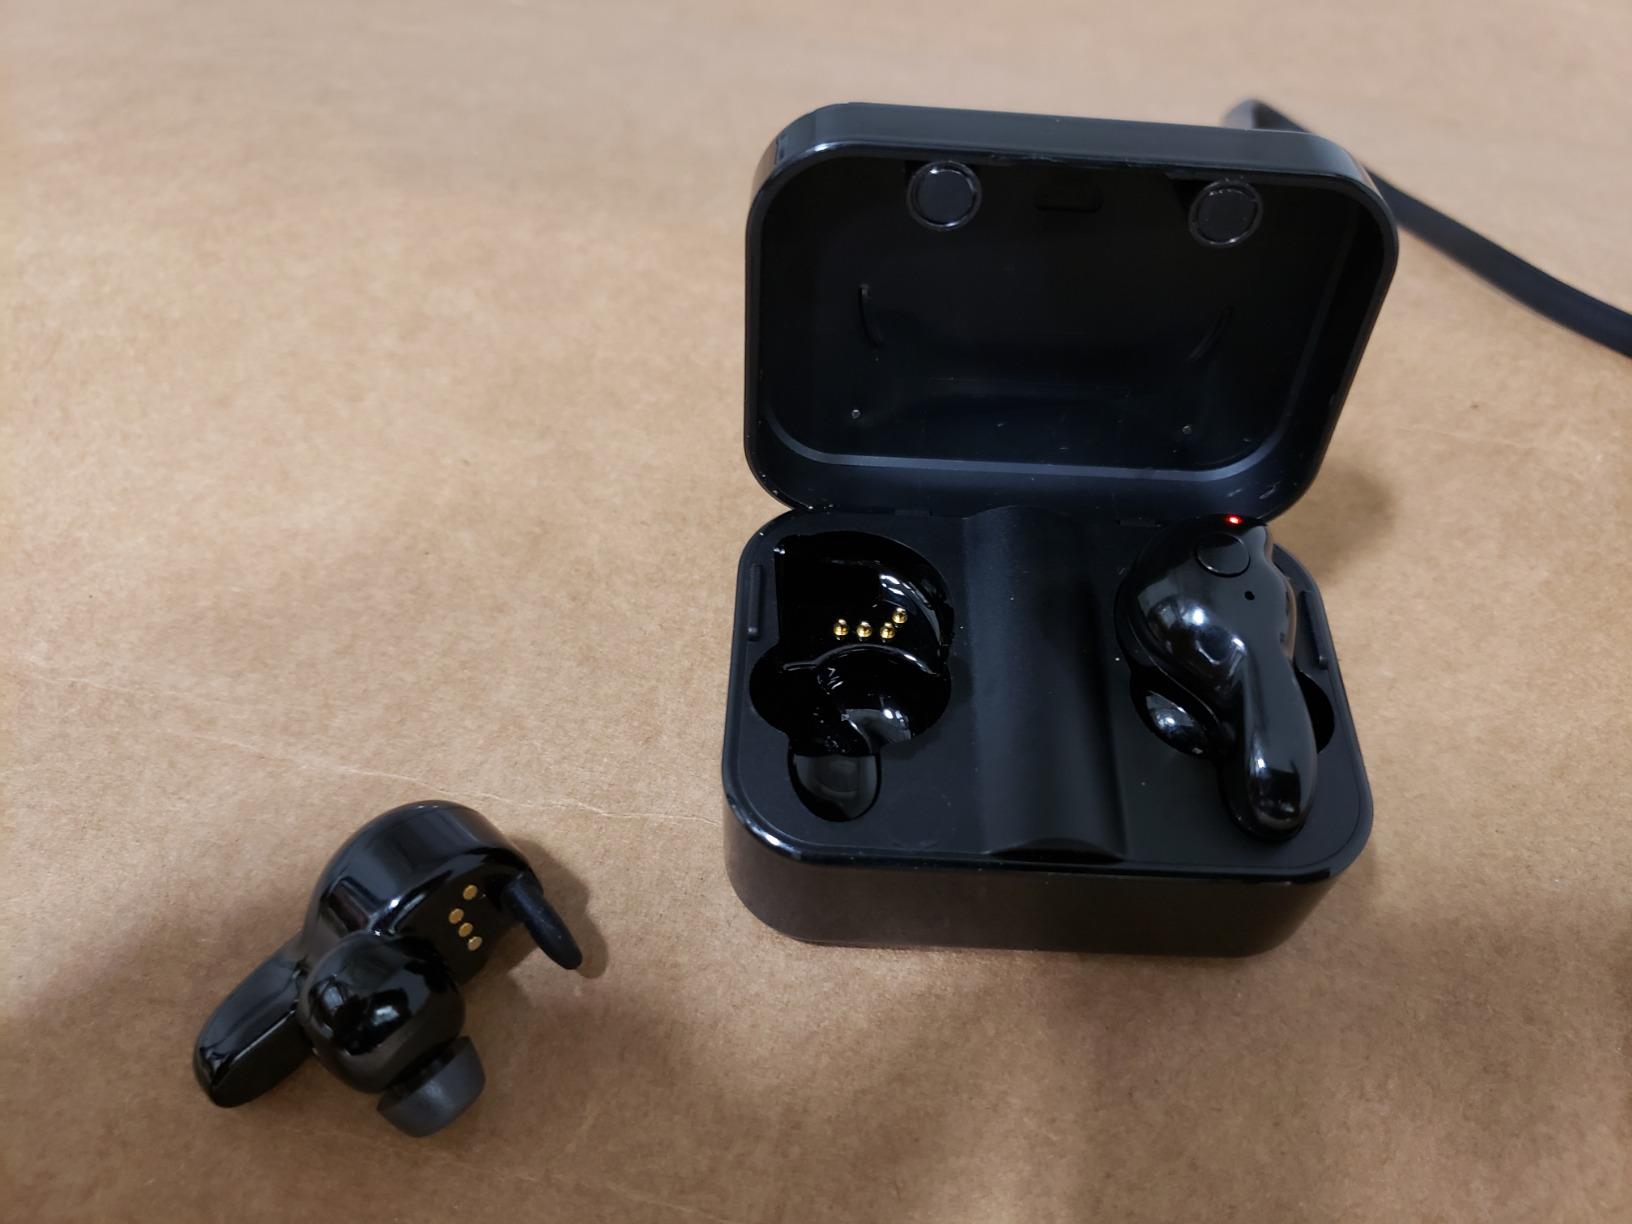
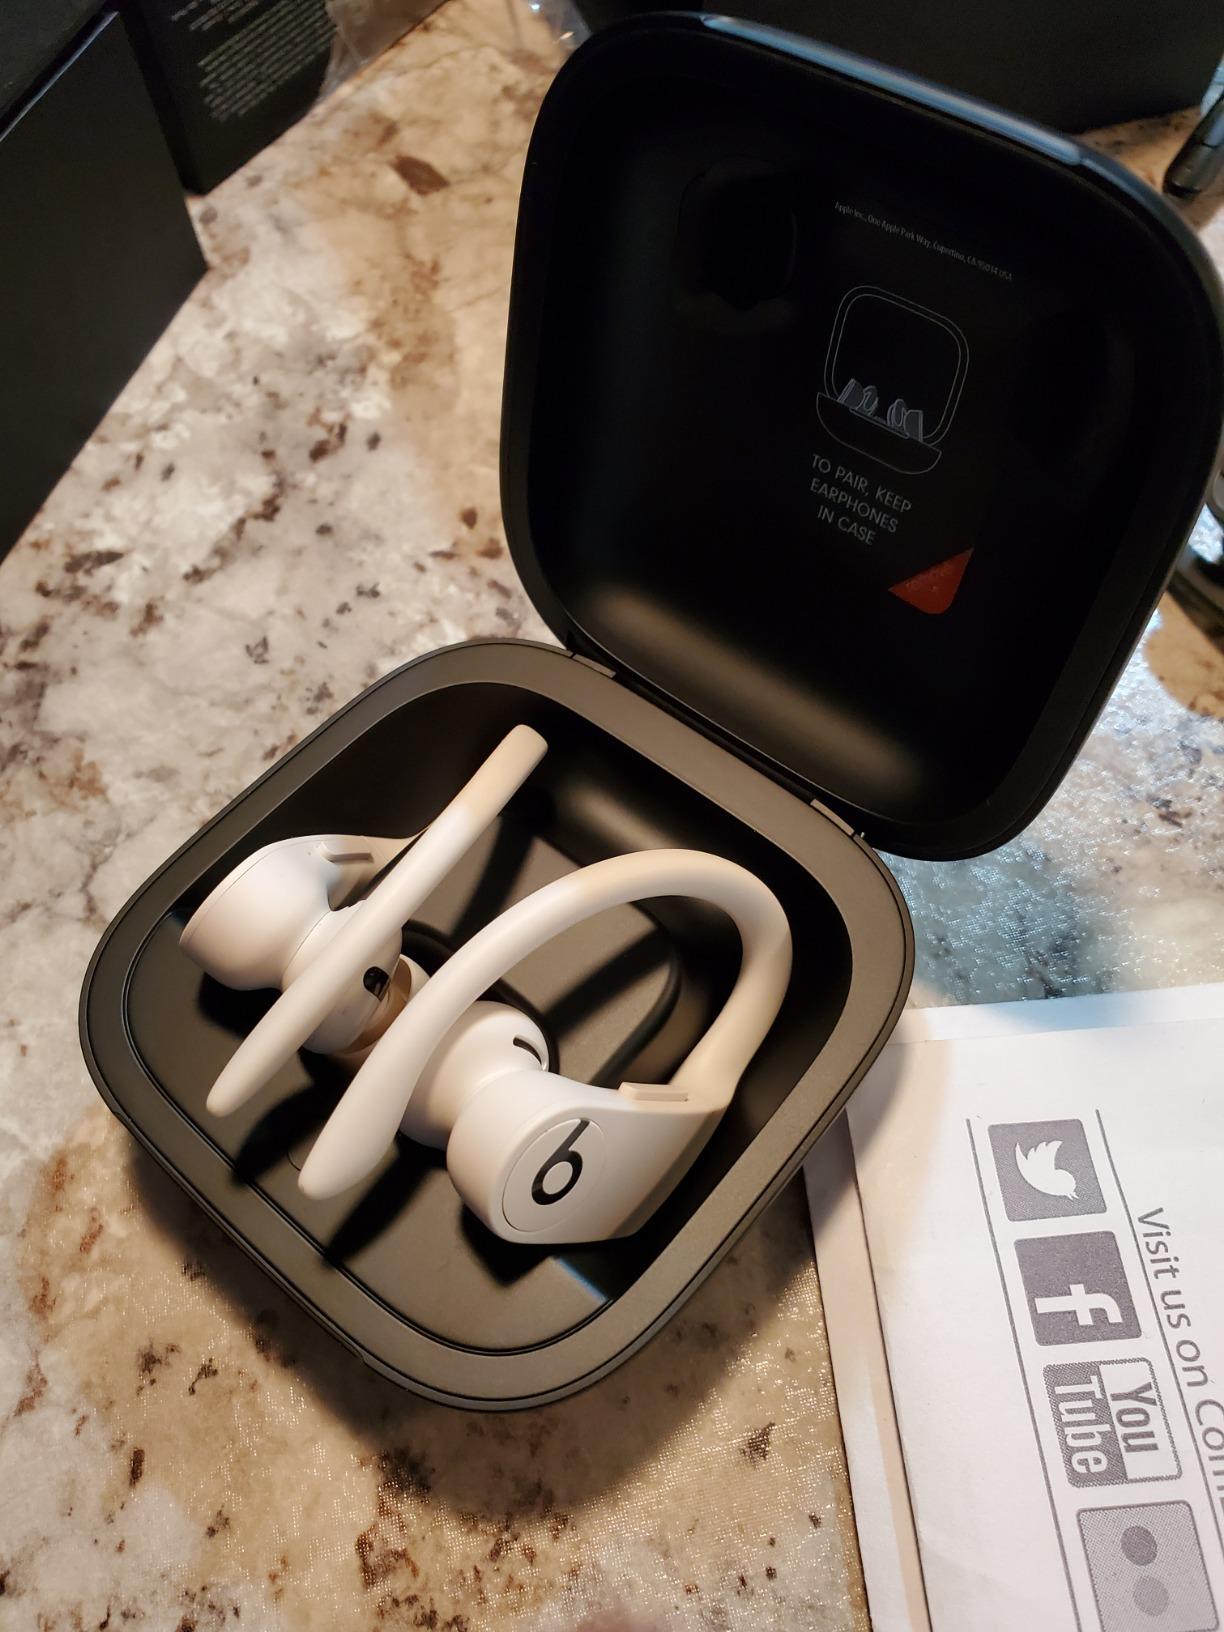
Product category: earbuds
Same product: no